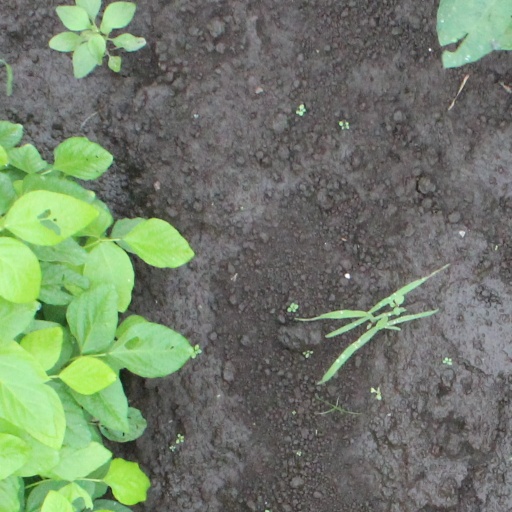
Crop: soybean